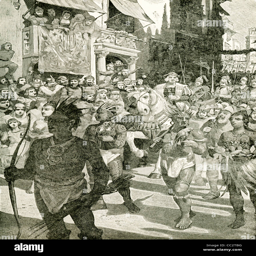
explorer returned from his first trip .